D. Fairchild Ruggles

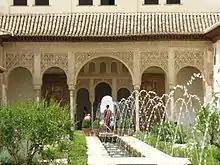
Ruggles studies the landscapes and gardens of the Islamic Golden Age of Al-Andalus.

Just as Islamic culture is historically complex, so too is the history of its landscapes. Ruggles traces the earliest Islamic gardens to the need to organize the surrounding space of human civilization, tame nature, enhance the earth's yield, and create a legible map for the distribution of agricultural and natural resources. Cautioning against the too-easy simplification of Islamic gardens as having a single meaning or reflecting a single identity, she has described these gardens as "expressions of memory, place-making, humankind's position in the great cosmos, the imagination, rationality, political power, and the yearning for eternity."